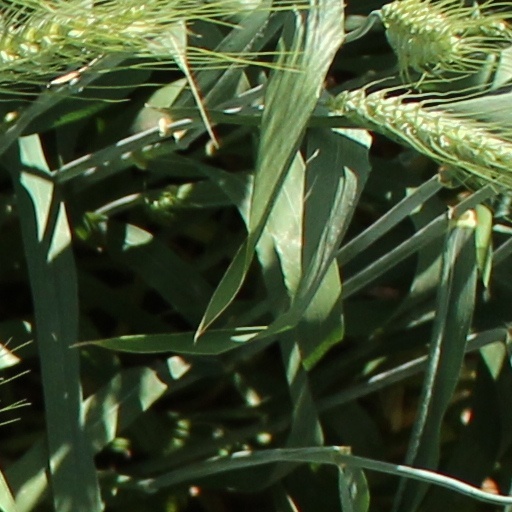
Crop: wheat